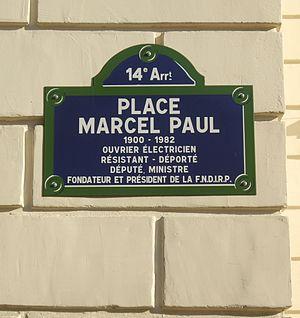
La place Marcel-Paul est une voie du 14ᵉ arrondissement de Paris, en France.